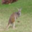
Label: kangaroo